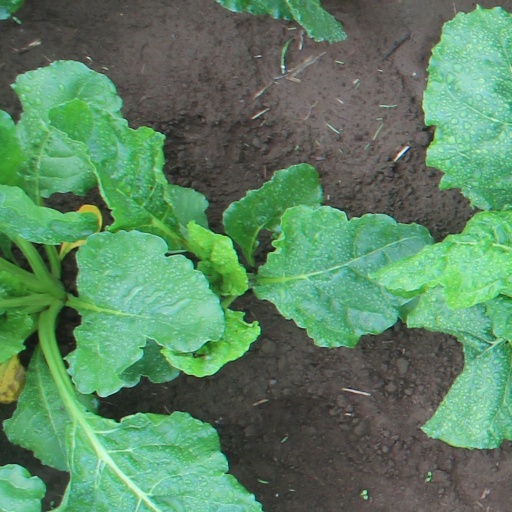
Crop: sugar beet